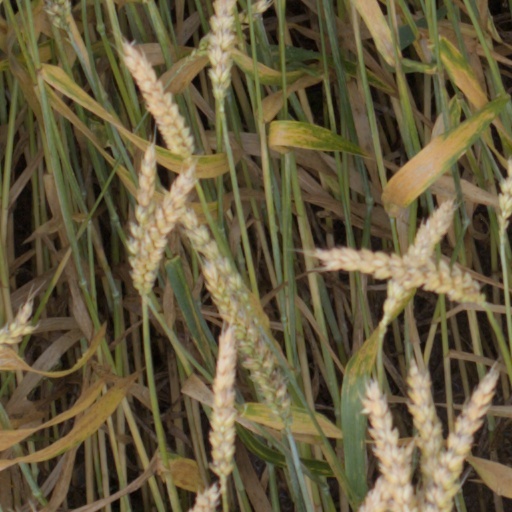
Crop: wheat